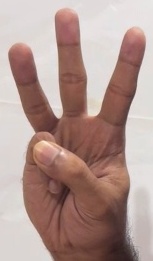
ASL sign: W